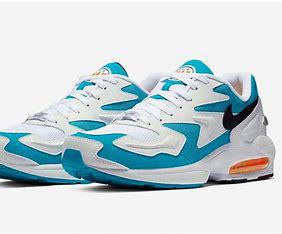
Brand: Nike
Model: Air MAX2 Light